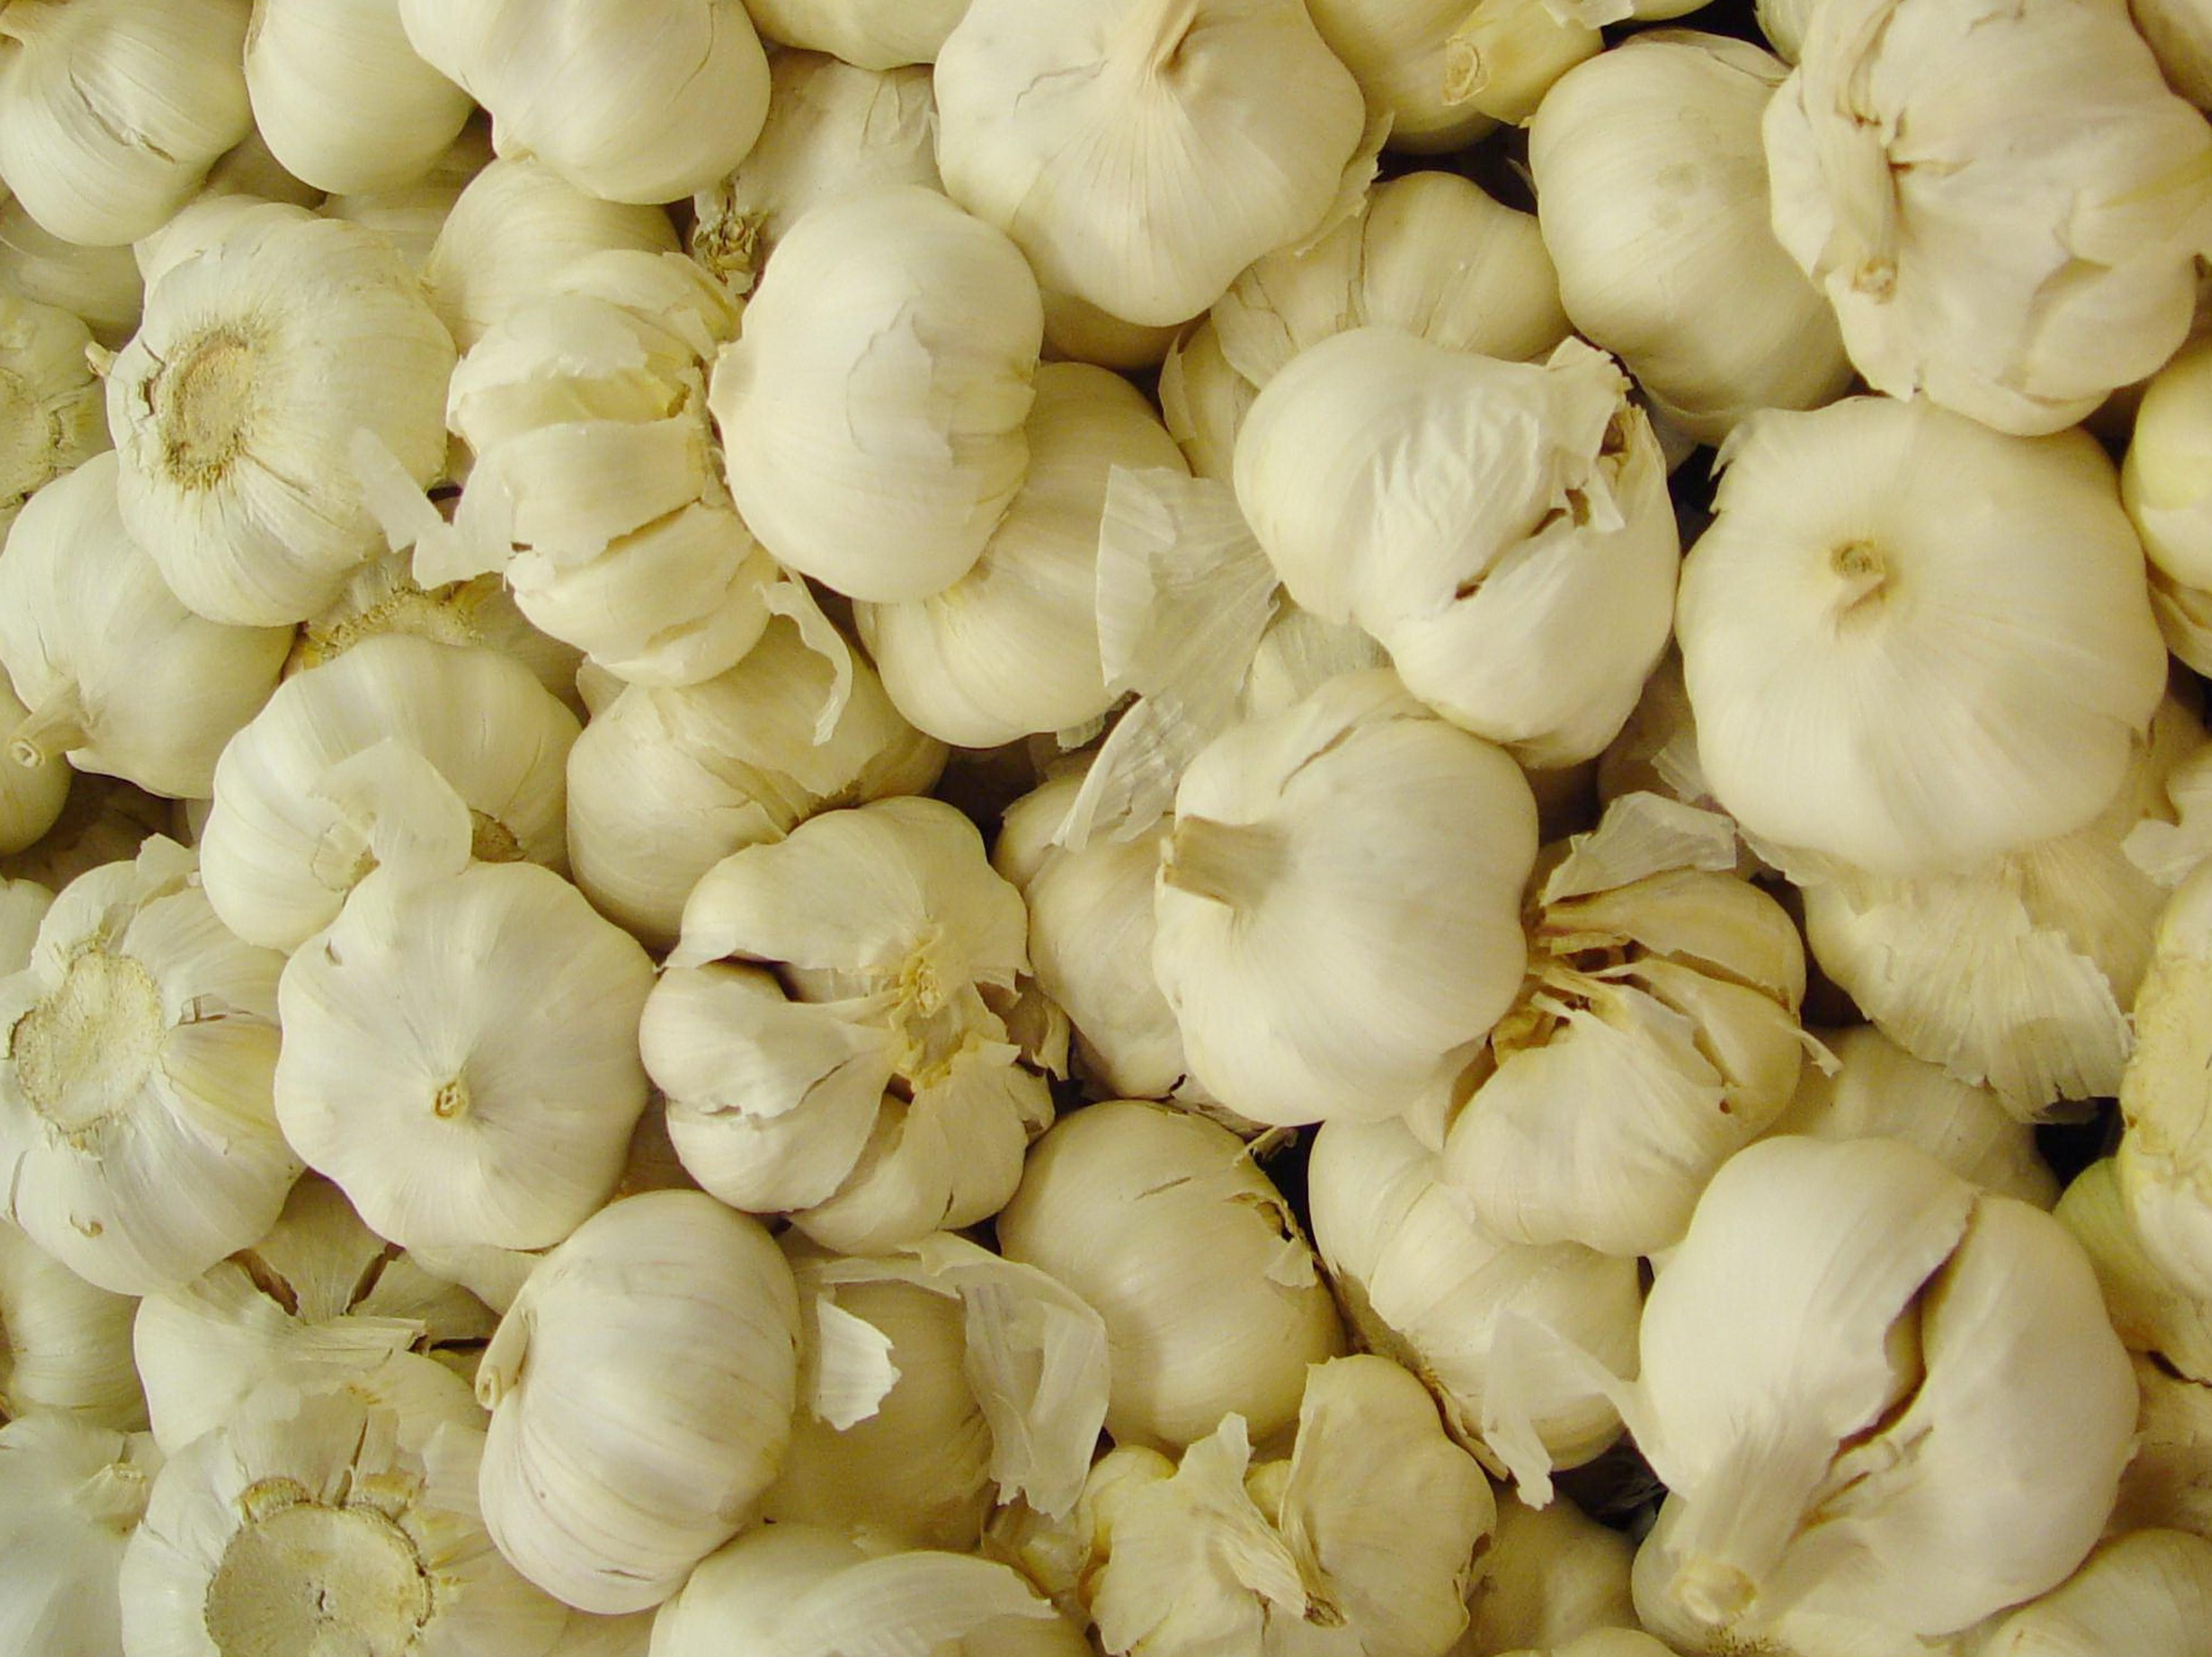
plant, white, flower, petal, food, cooking, garlic, produce, vegetable, natural, healthy, vegetables, spices, smelling, roots, bulbous, herbs, ingredients, nutritious, pungent, herbal, medicinal, flowering plant, garlic cloves, medicines, land plant, onion genus, leaf vegetable, cruciferous vegetables, flavours